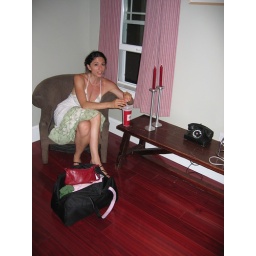
Inci, kicking back in the beach house